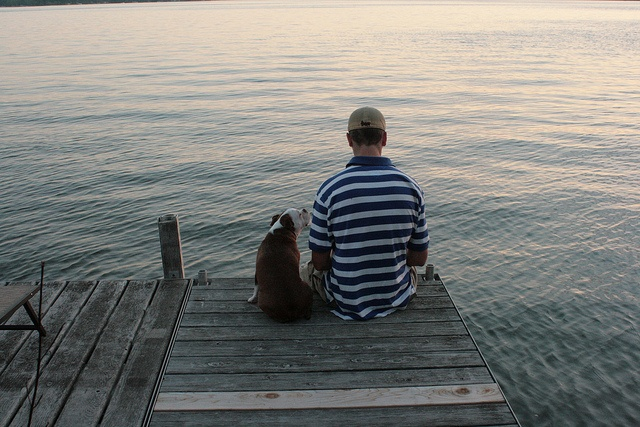
A man and dog sitting on pier next to water.
A man and a dog sitting at the end of a pier over the water.
A man in a baseball cap and dog sitting on a pier.
A man and a dog are sitting on a dock.
A man in a striped shirt sitting next to a dog on a dock